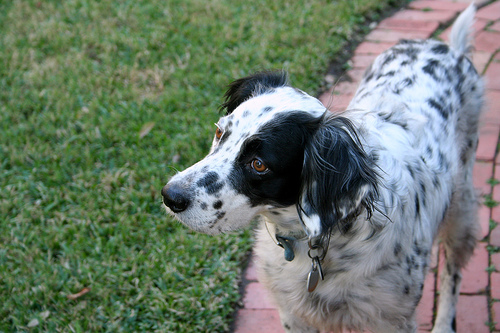
Animal: dog
Breed: english setter